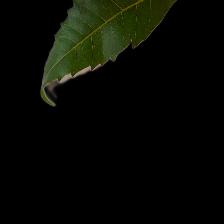
Plant: Neem